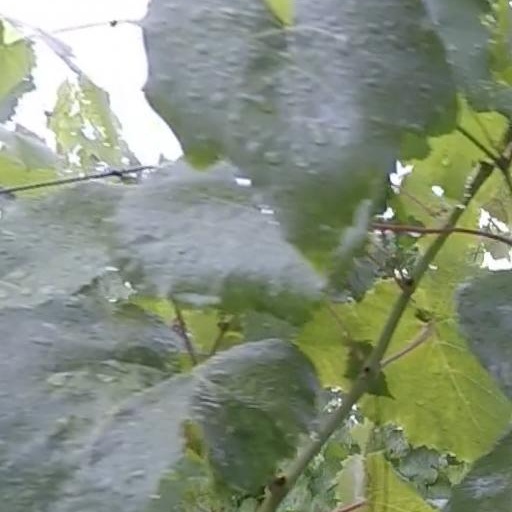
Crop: grape